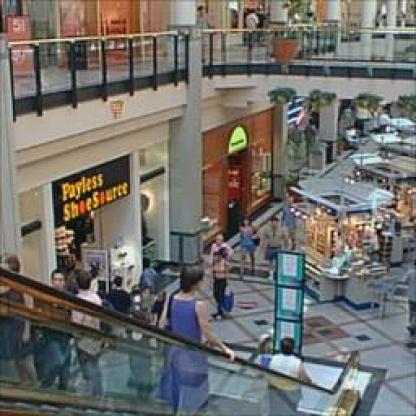
Scene: Indoor